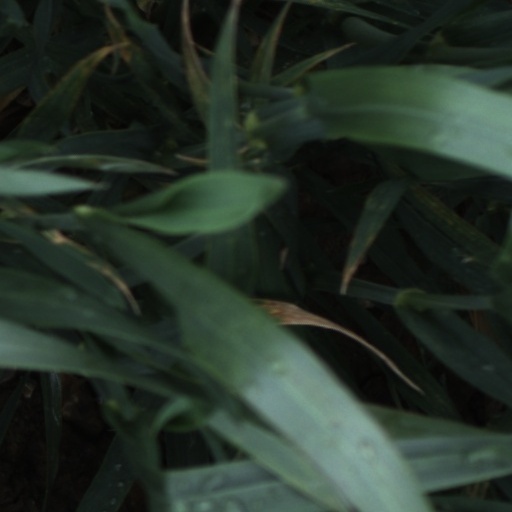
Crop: wheat